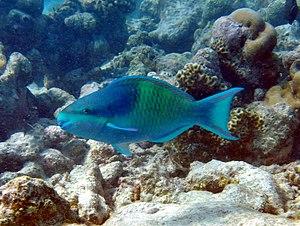
Un poisson-perroquet à capuchon sombre (Scarus scaber) aux Maldives (Landaagiraavaru, atoll de Baa).
Scarus scaber est une espèce de poissons-perroquets tropicaux, de la famille des Scaridae. On l'appelle souvent « Poisson-perroquet à cinq selles » en français.
L'atoll de Baa est un archipel circulaire des Maldives situé dans la division administrative du même nom, et comprenant géographiquement la moitié sud de l'atoll Maalhosmadulu.